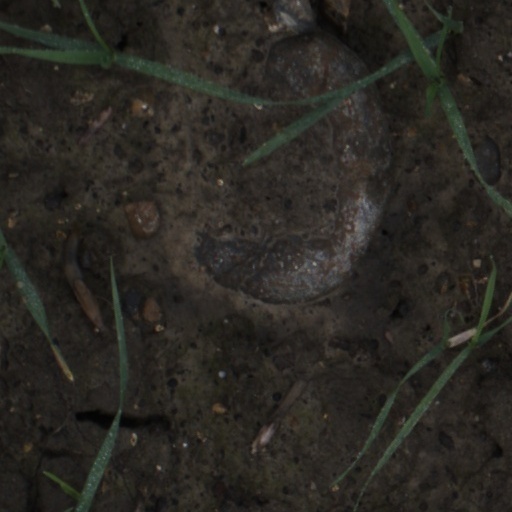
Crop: wheat